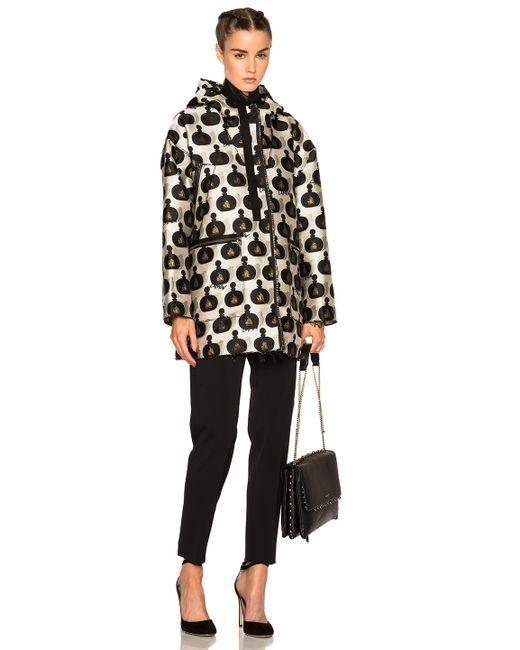
Schlichte Umhängetasche aus PU, Schwarz